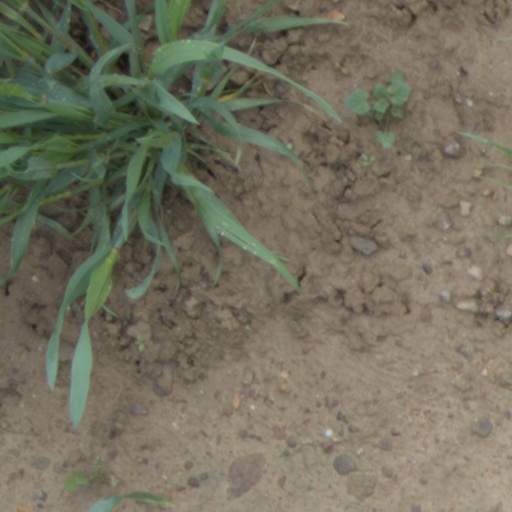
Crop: wheat